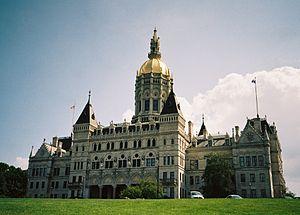
Auteur de la photographie
Le Connecticut /kɔ.nɛk.ti.kœt/ est un État du Nord-est des États-Unis, situé dans la région de la Nouvelle-Angleterre. Sa capitale est Hartford et sa plus grande ville Bridgeport. Avec environ 3 500 000 habitants et une superficie de 14 371 km², l'État est l'un des plus petits du pays mais l'un des plus densément peuplés. Il est entouré par Rhode Island à l'est, le Massachusetts au nord, l'État de New York à l'ouest et le détroit de Long Island au sud. Divisé en huit comtés, le Connecticut tire son nom d'un fleuve qui le traverse de part en part. Le sud et l'ouest de l'État, notamment les villes de Stamford, Bridgeport et New Haven, font partie de l'aire métropolitaine de New York.